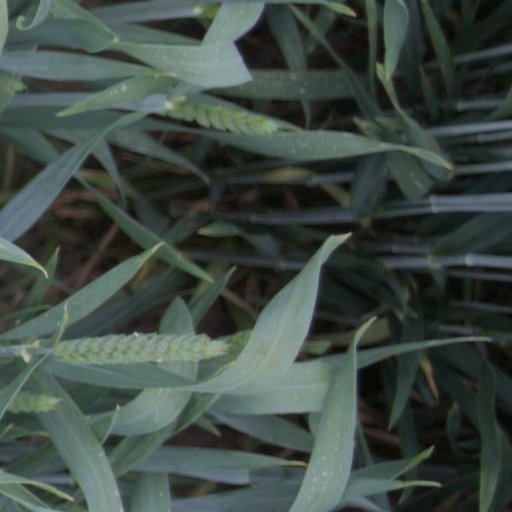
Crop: wheat